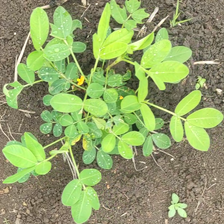
Weed species: Sicklepod_(Senna obtusifolia)